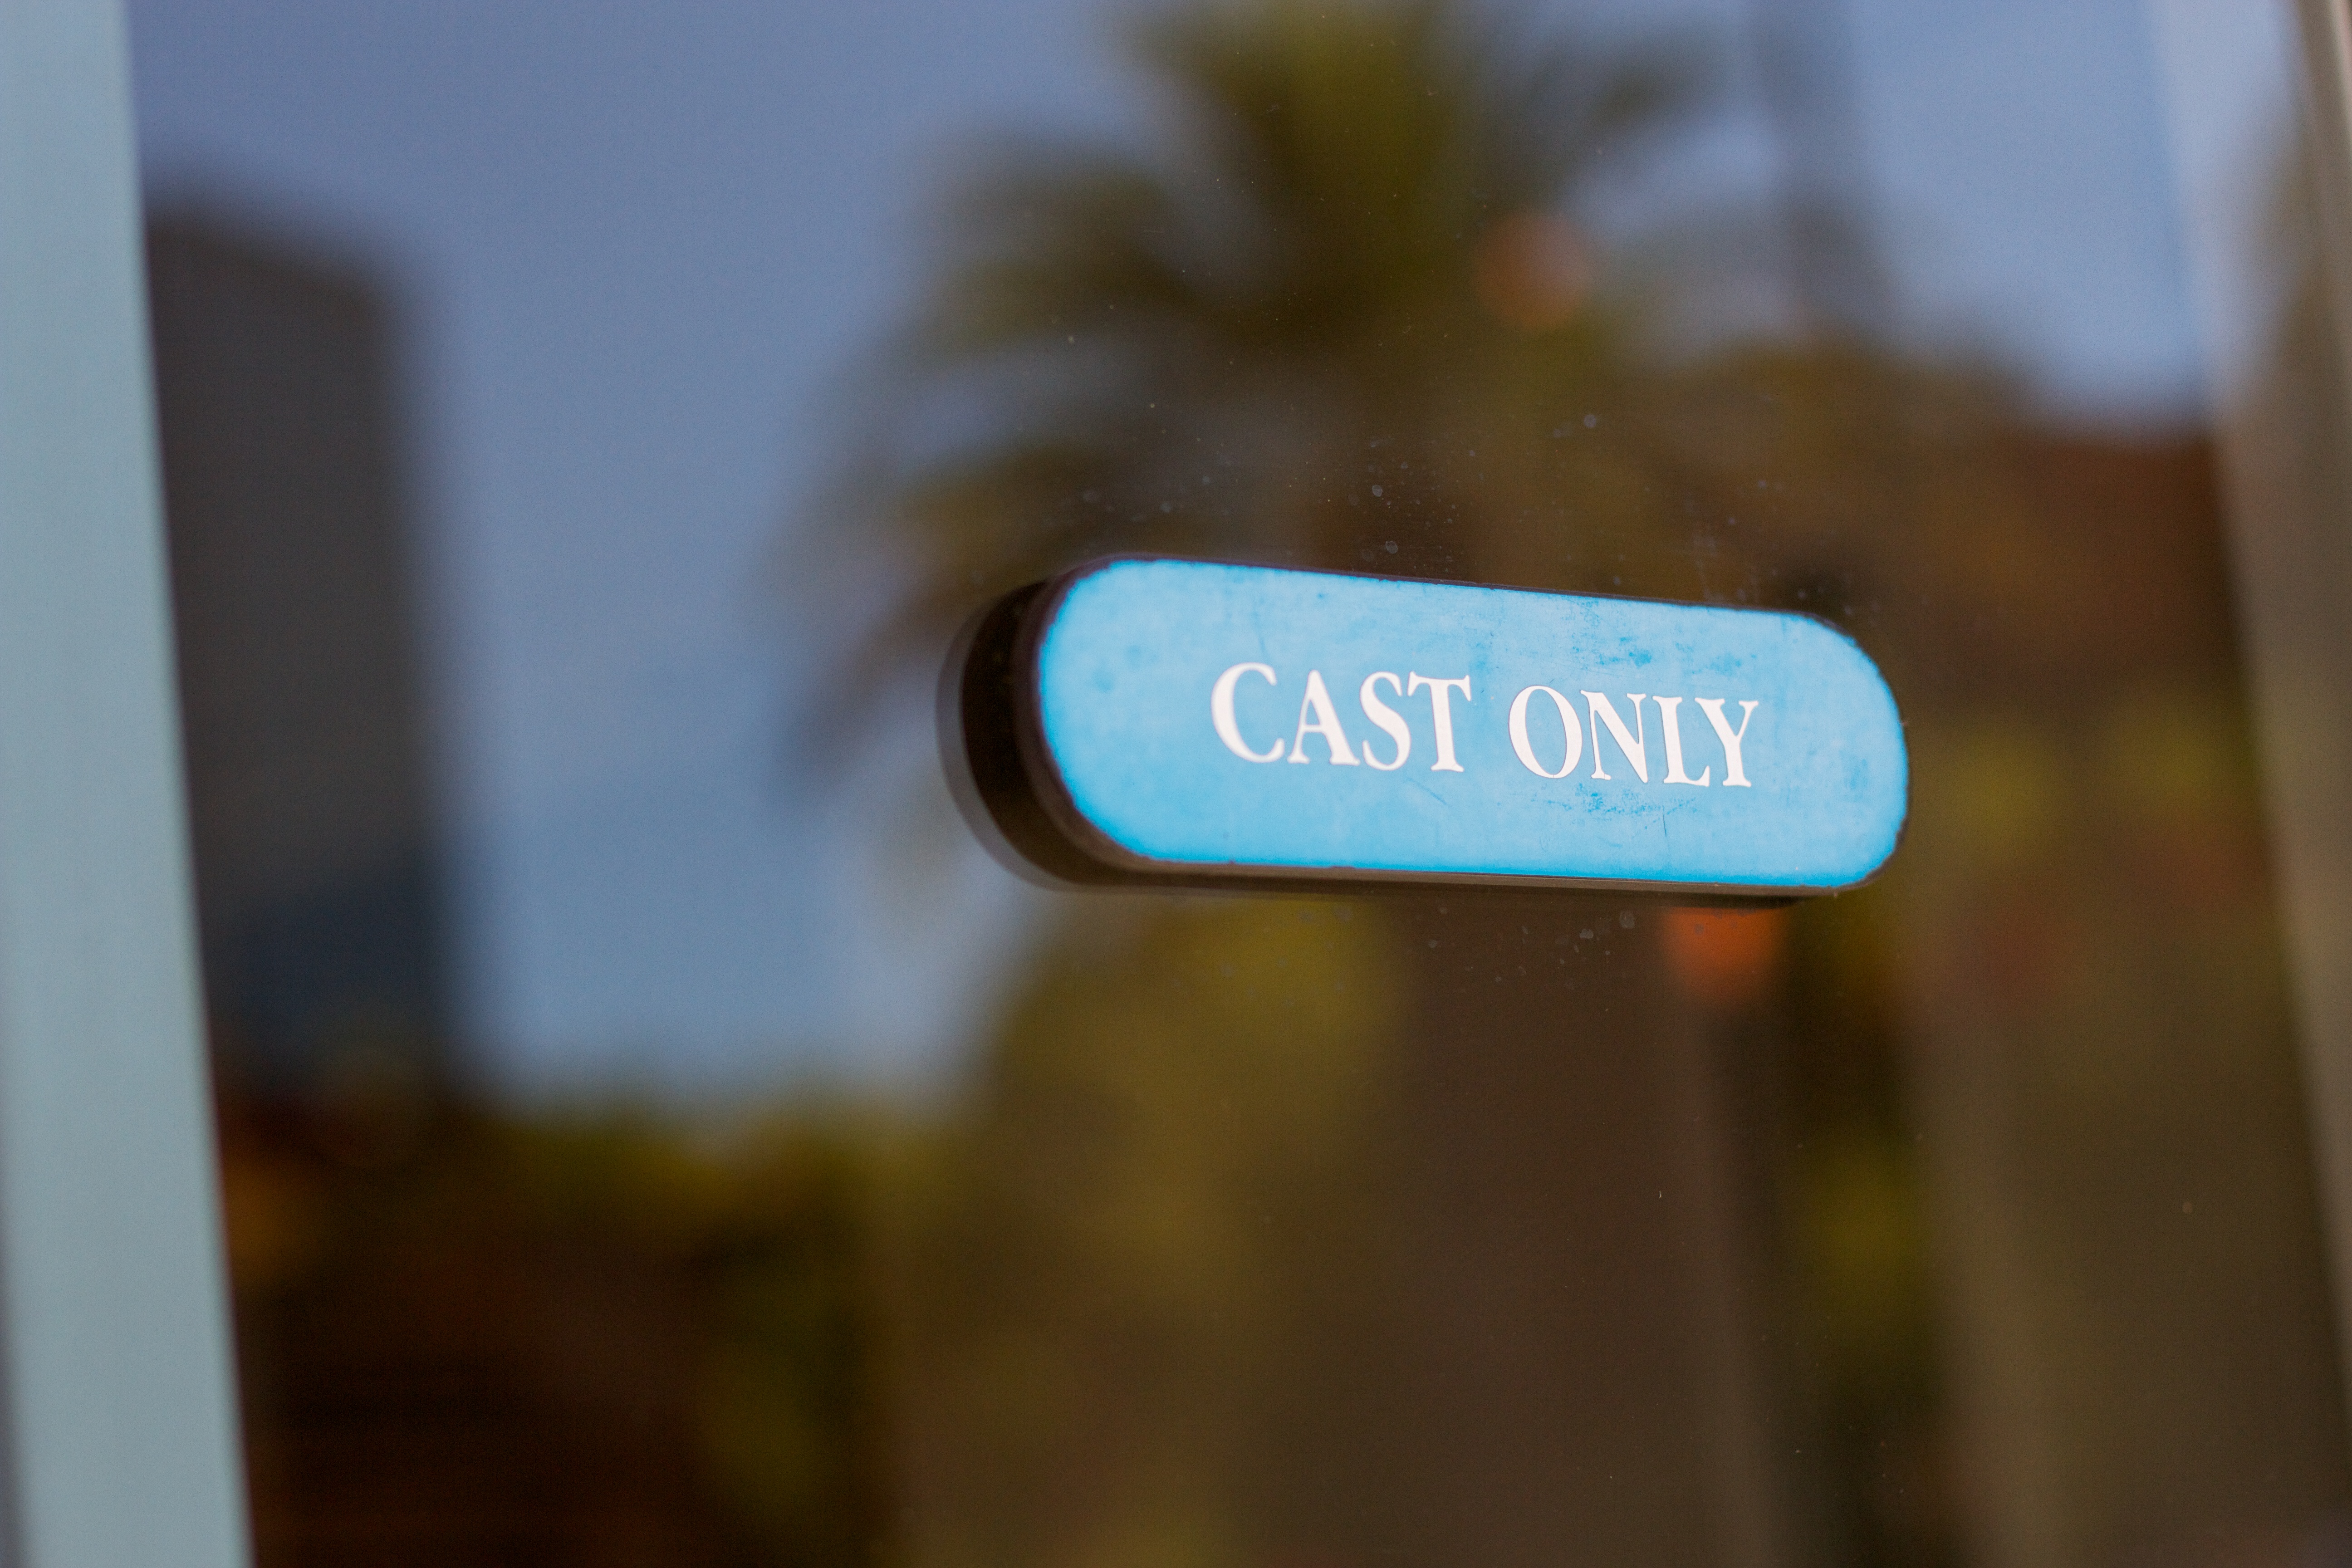
number, sign, green, color, blue, yellow, close up, shape